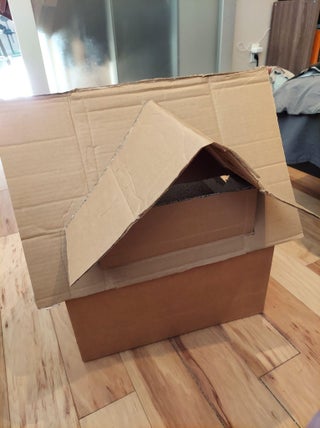
Label: cardboard